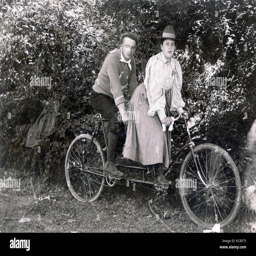
couple on a tandem bicycle